Delhi–Meerut Expressway

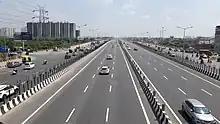
Delhi-Meerut Expressway near Ghaziabad

A proposal for a Ghaziabad to Meerut expressway was mentioned in the Lok Sabha by the then Minister of State for Urban Affairs and Employment in March 1999. The proposal again found mention in a February 2000 seminar speech by the then Union Urban Development Minister.